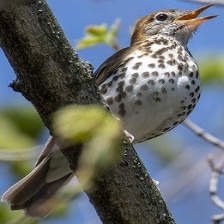
Species: WOOD THRUSH
Scientific name: HYLOCICHLA MUSTELINA